Bisque doll

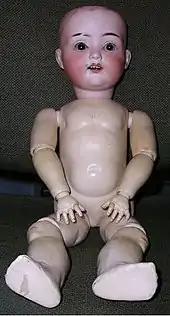
Bisque-head German doll with glass eyes and ball-jointed composition body,

Most bisque dolls have a head made of bisque porcelain and a body made of another material. Bisque is unglazed porcelain with a matte finish, giving it a realistic skin-like texture. It is usually tinted or painted a realistic skin color. The bisque head is attached to a body made of cloth or leather, or a jointed body made of wood, papier-mâché or composition, a mix of pulp, sawdust, glue and similar materials. Doll bodies are only rarely made entirely of bisque because of its fragility and weight. Dolls that are made entirely of bisque are called all-bisque dolls. Bisque dolls usually have eyes made of glass. They vary widely in size, from lifesize down to half an inch.